Jakub Kohák

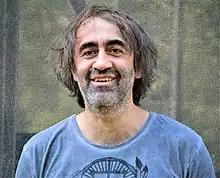
Kohák in 2018

Jakub Kohák (born 10 October 1972) is a Czech actor and film director. He is best known for directing commercials and has been an actor in a number of films including Tiger Theory and The Good Plumber.